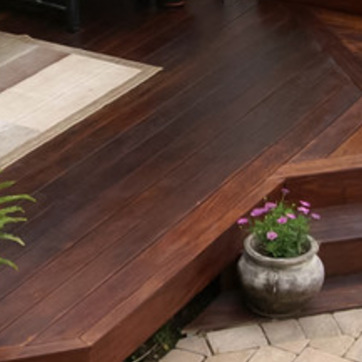
Material: wood